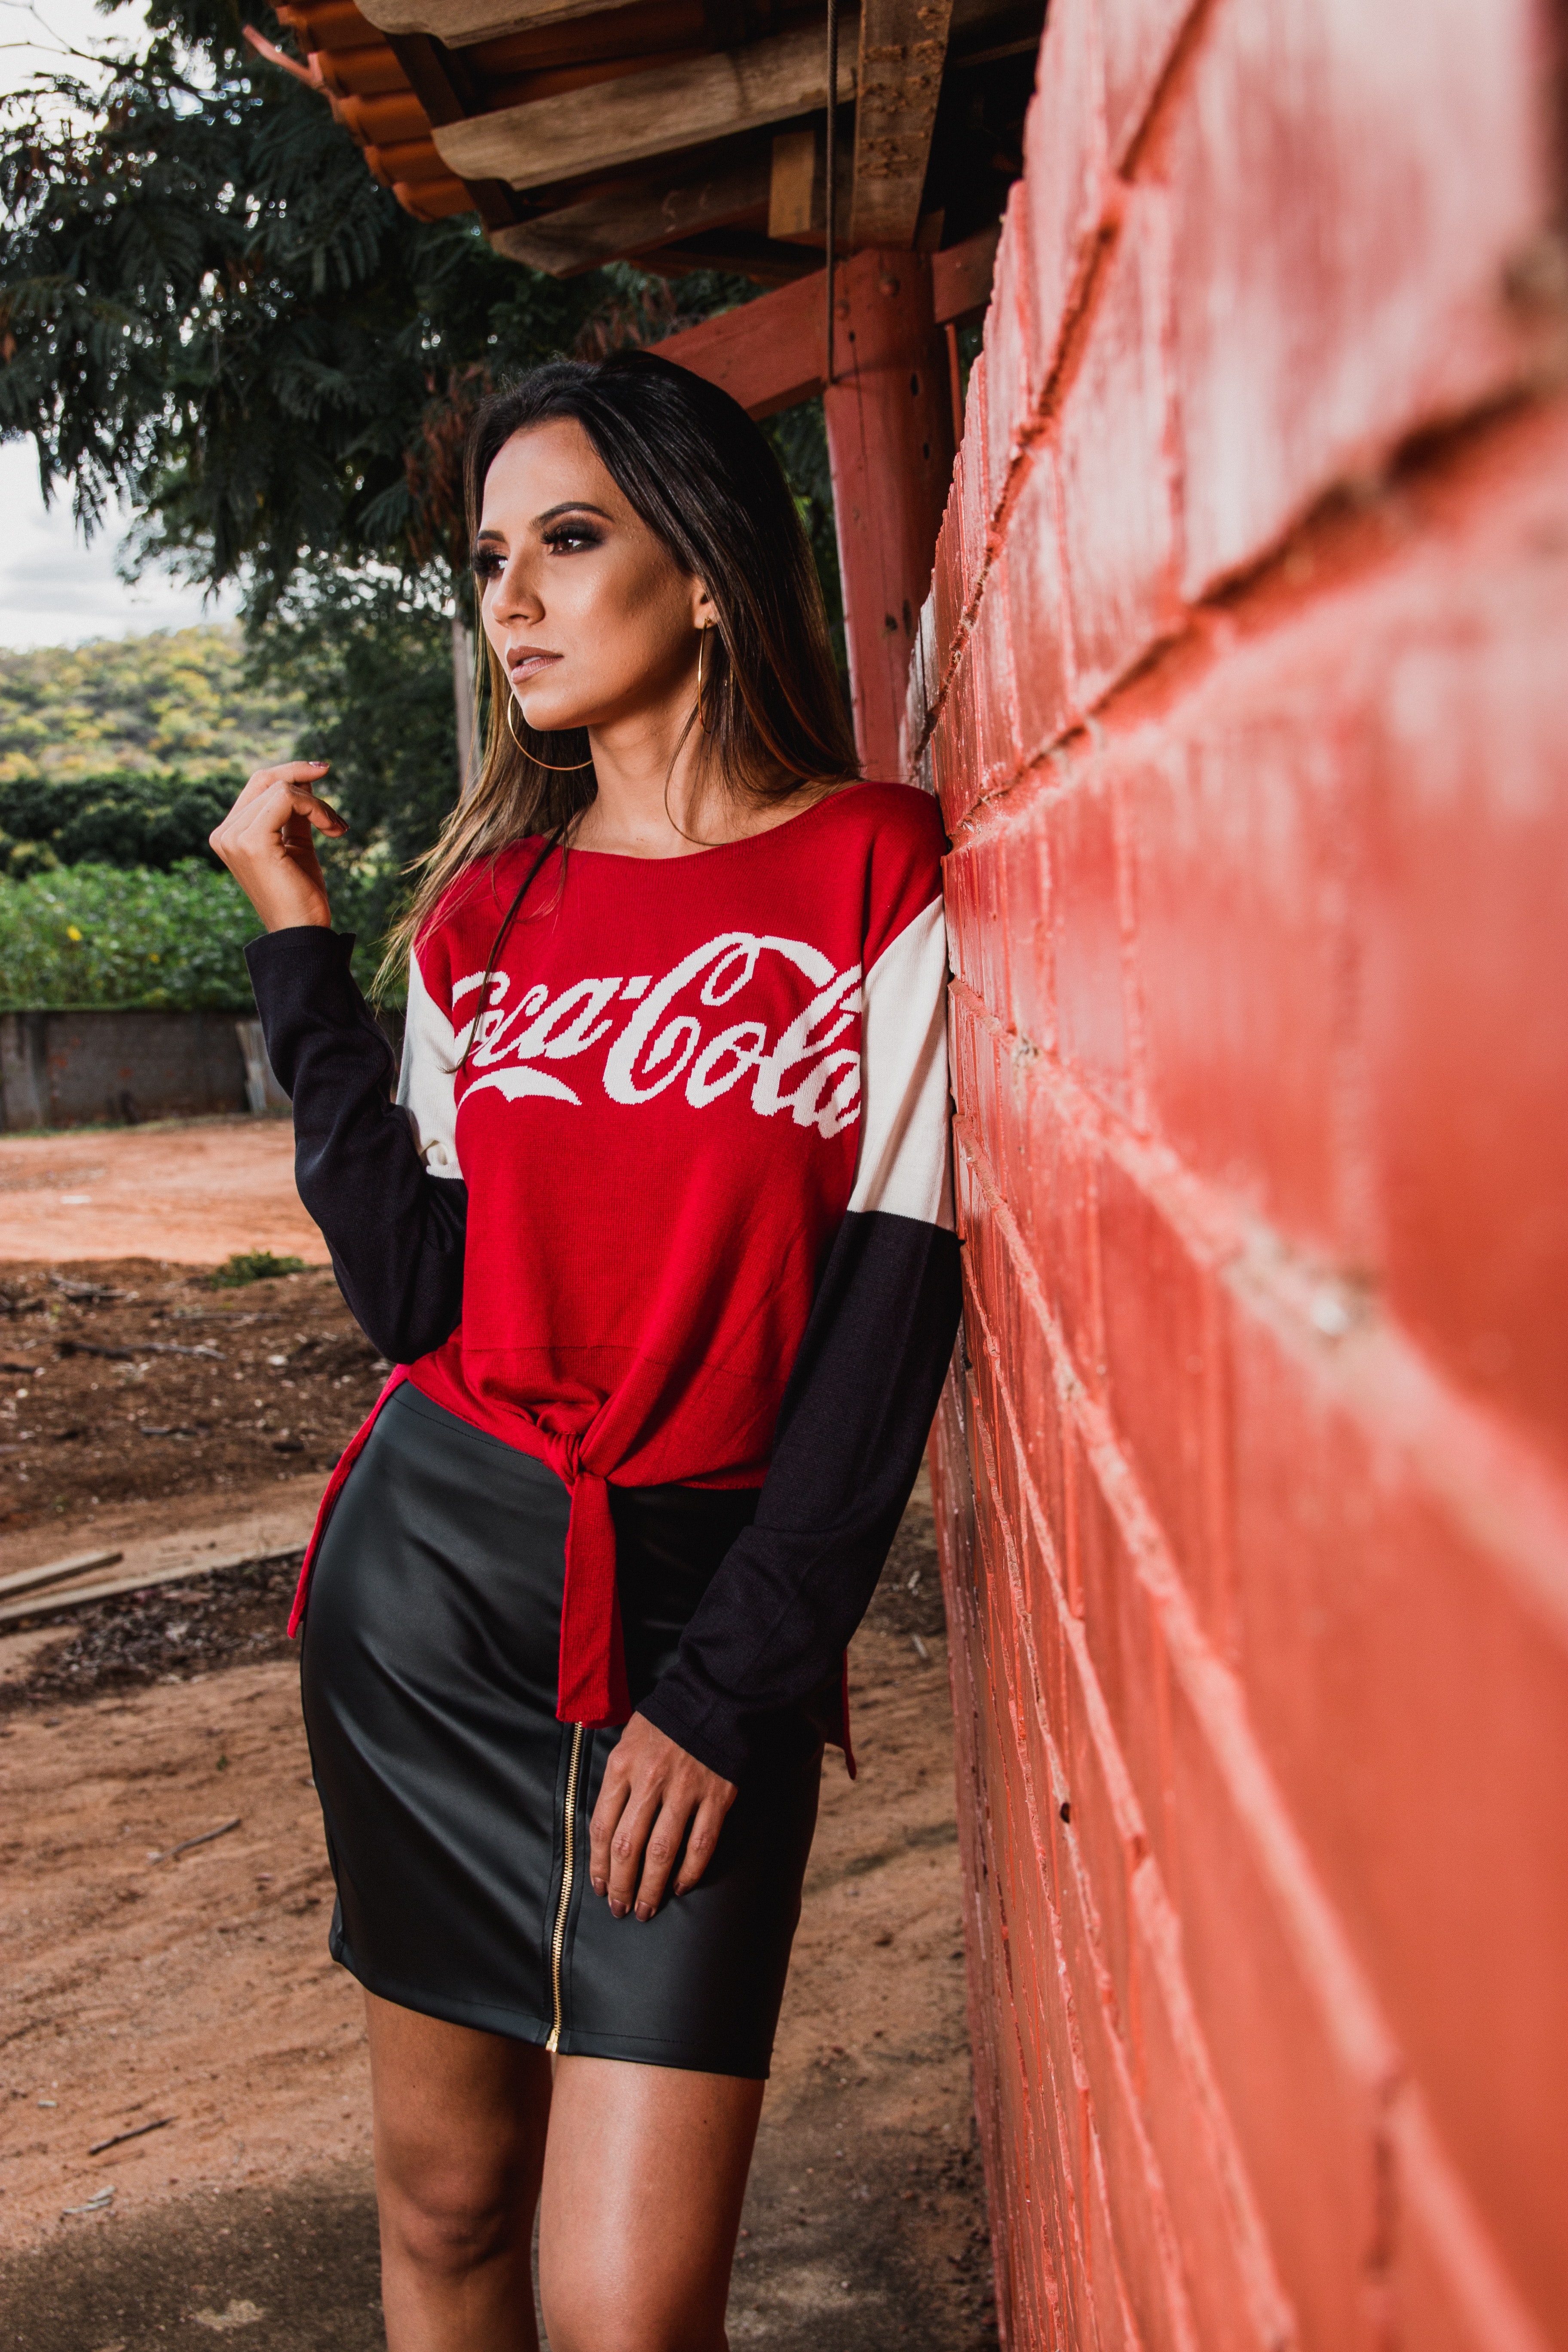
red, black, clothing, beauty, photo shoot, model, fashion, pink, black hair, shoulder, photography, long hair, street fashion, t shirt, leg, dress, shorts, brown hair, waist, style, fashion design